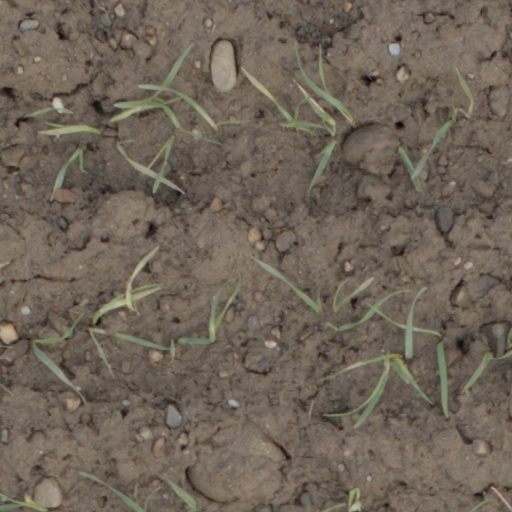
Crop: wheat